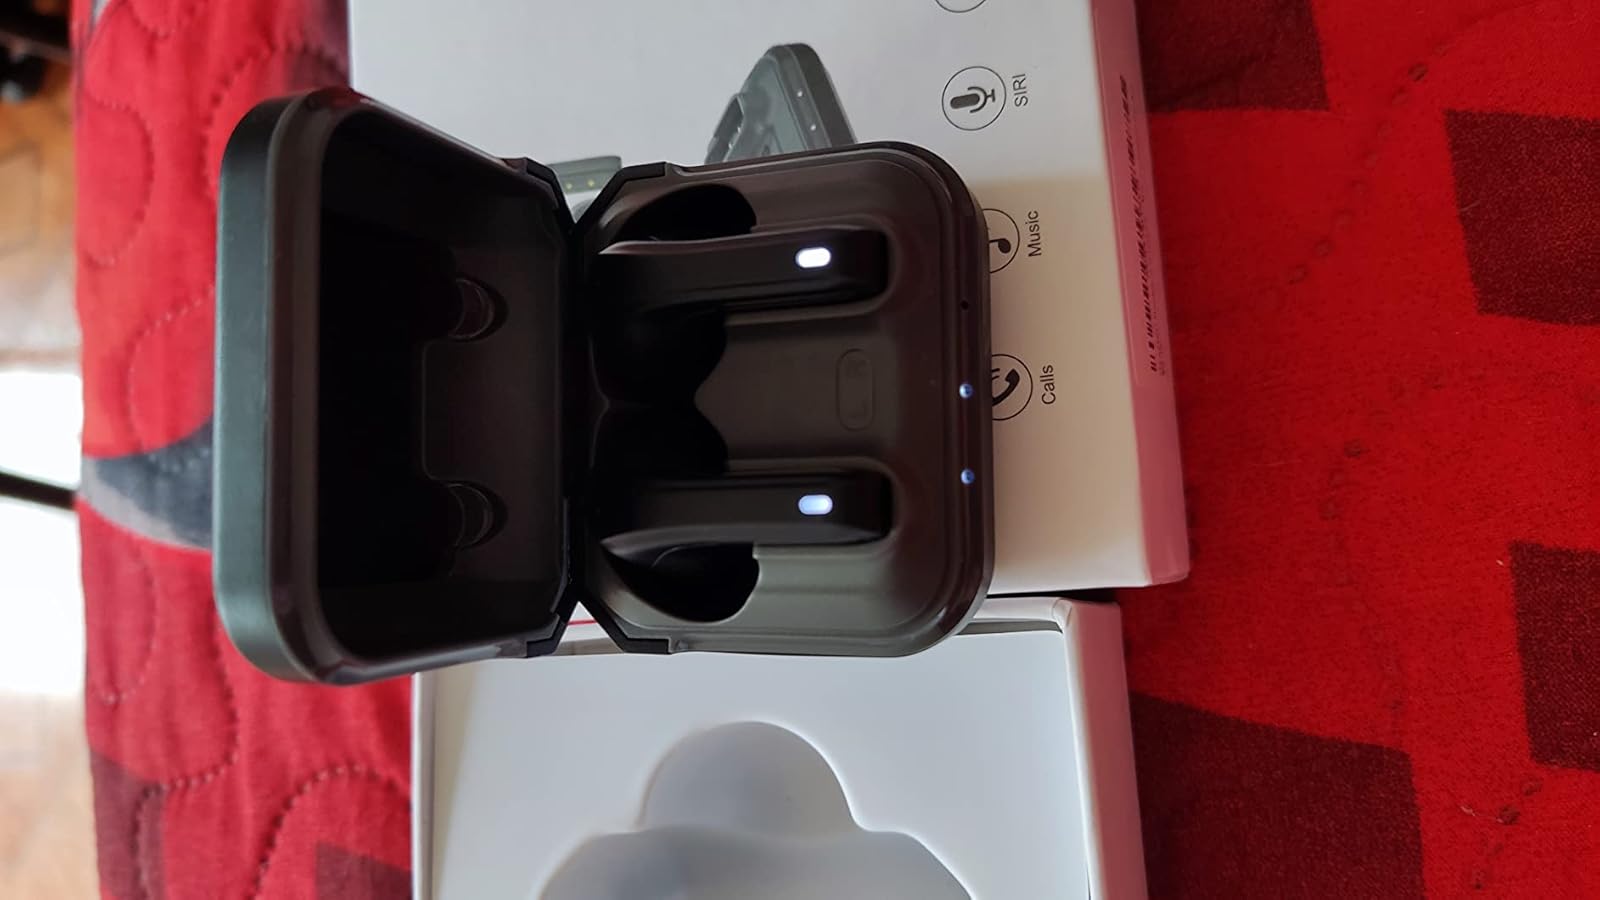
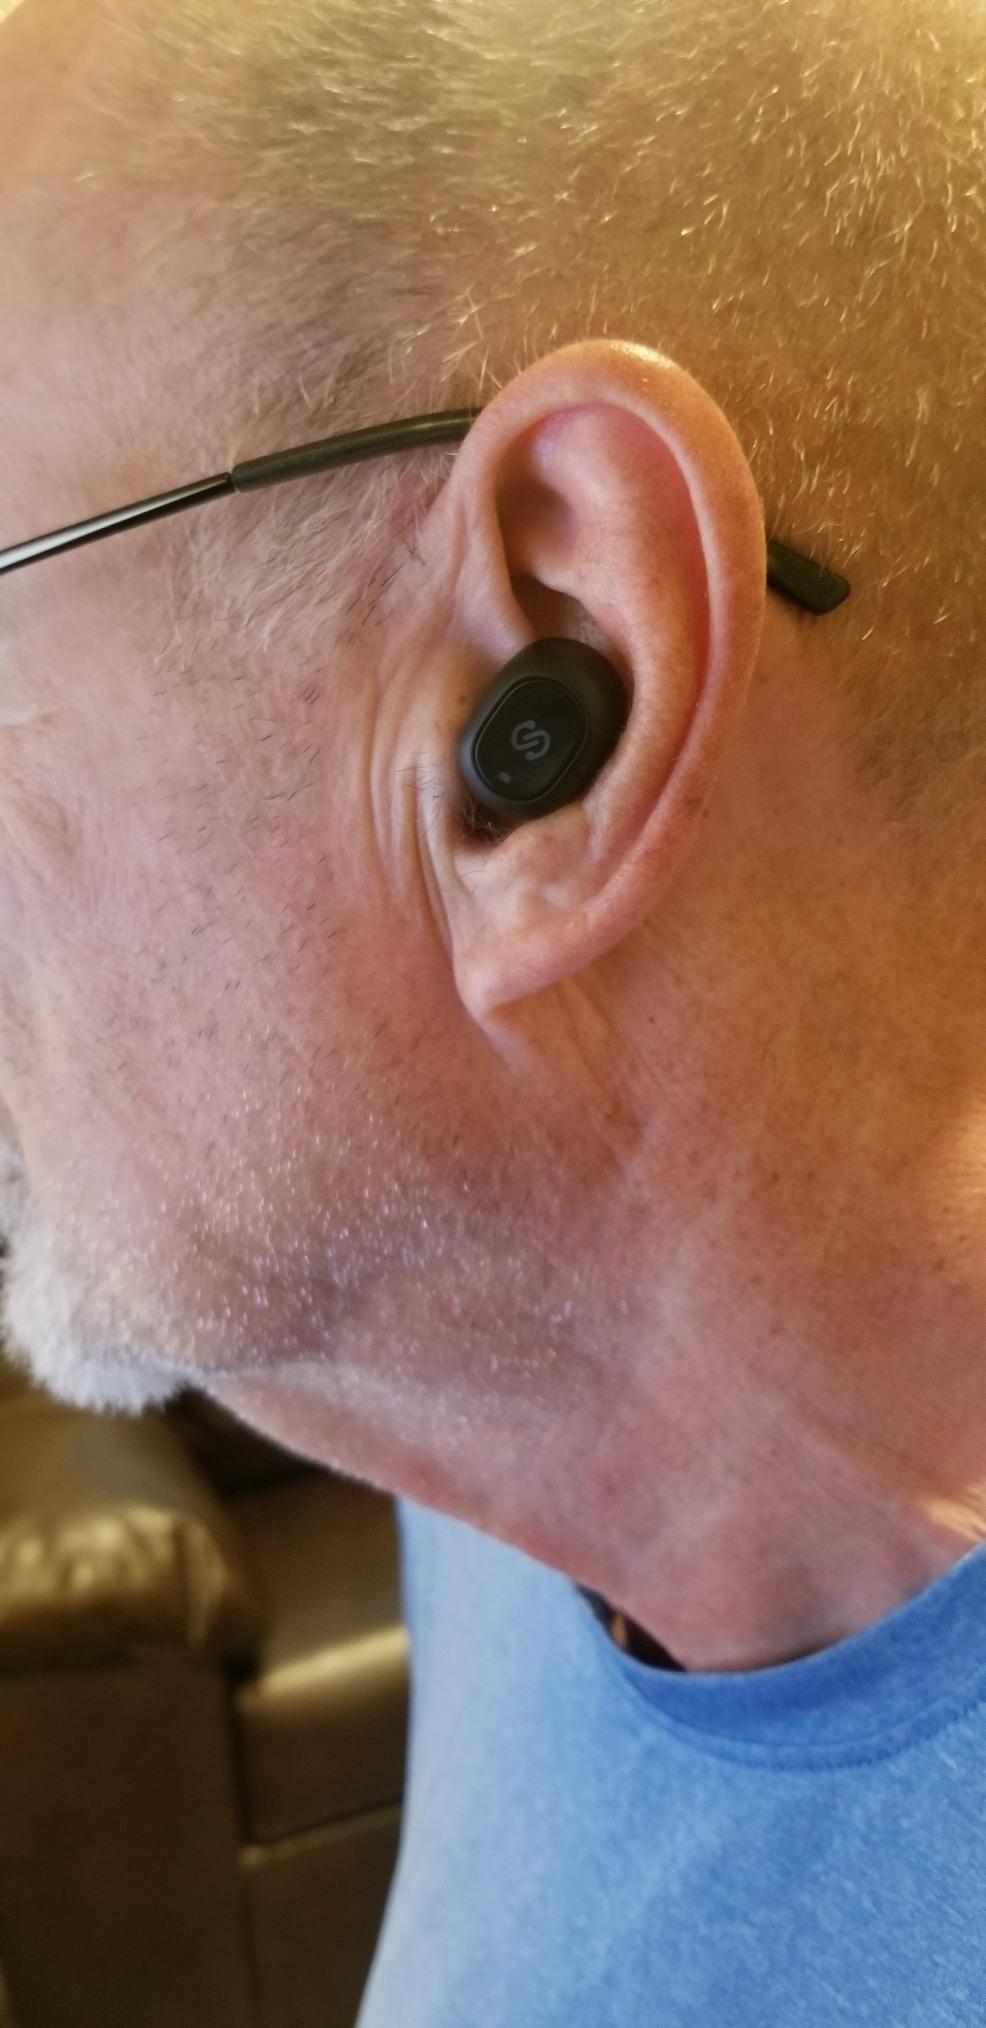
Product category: earbuds
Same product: no